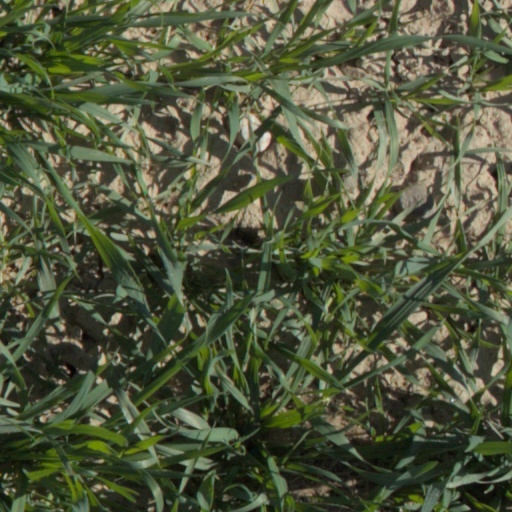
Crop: wheat